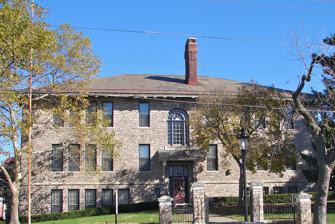
Building: Jefferson Avenue School
Country: United States of America
Year built: 1908
United States historic place Jefferson Avenue School U.S. National Register of Historic Places Jefferson Avenue School, November 2010 Show map of Pennsylvania Show map of the United States Location Jefferson Ave. & Pond St., Bristol, Pennsylvania Coordinates 40°06′08″N 74°50′56″W / 40.1023°N 74.8489°W / 40.1023; -74.8489 Area 0.7 acres (0.28 ha) Built 1908 Architect Heacock & Hokanson Architectural style Colonial Revival, Other, Georgian Revival NRHP reference No. 85001569 Added to NRHP July 18, 1985 The Jefferson Avenue School is an historic American school building that is located in Bristol , Bucks County, Pennsylvania . It was added to the National Register of Historic Places in 1985. History and architectural features Built in 1908, this historic structure is a three-story, fieldstone schoolhouse building with limestone trim, a hipped roof, and a basement. It features Georgian Revival detailing, including a large central frontispiece with a large semi-elliptical window. About 1986 the school was renovated and became apartments or condominiums. It was added to the National Register of Historic Places in 1985. References